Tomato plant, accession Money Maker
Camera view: tilt-top (135 deg); turntable rotation: 30 degrees
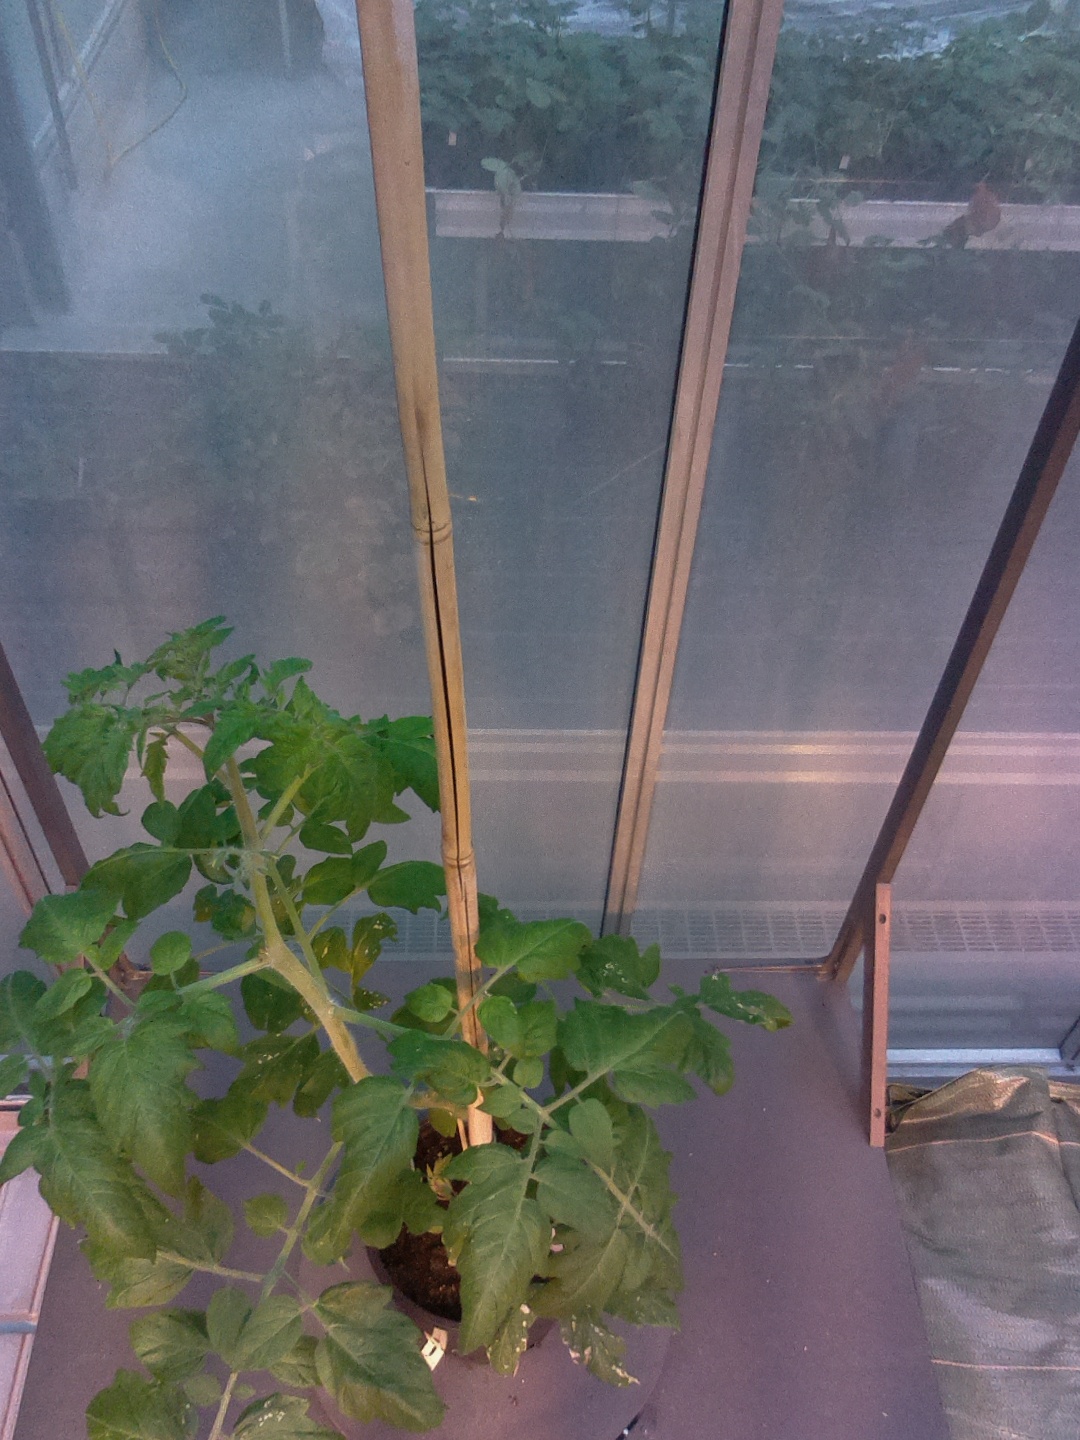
BBCH growth stage 53: 3 inflorescences visible